Town Hall and District School No. 6

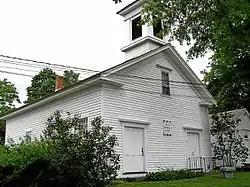

The Town Hall and District School No. 6 are a pair of historic government buildings at 12 South Street in Morris, Connecticut. The school, built about 1772, and the town hall, built 1861, are well-preserved examples of vernacular civic architecture. They presently house the local historical society museum, and were listed on the National Register of Historic Places in 1987.